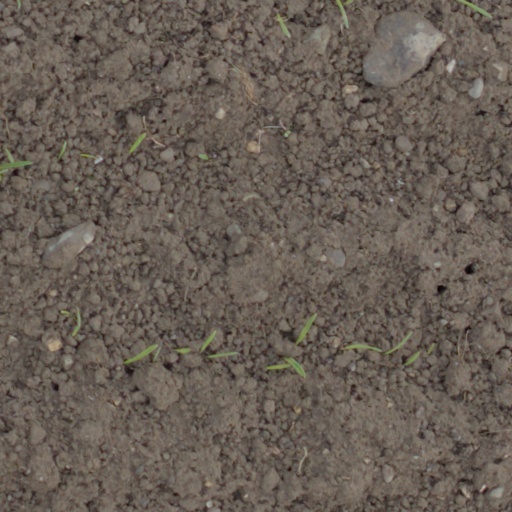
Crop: wheat